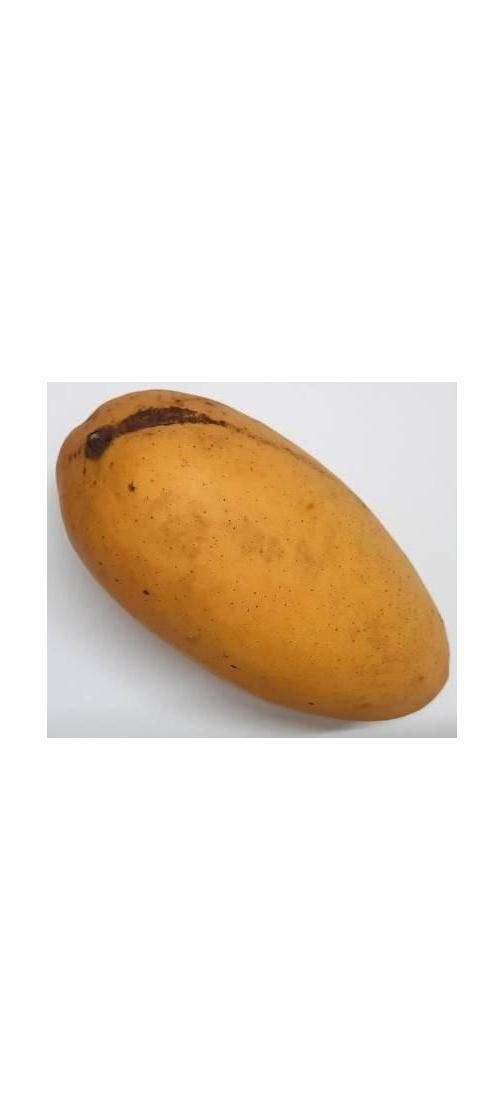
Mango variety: Katimon